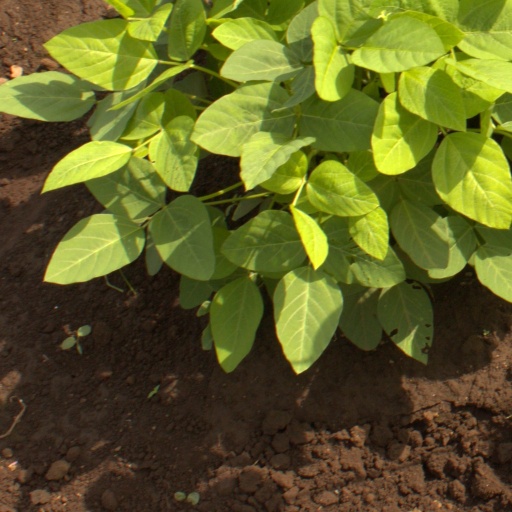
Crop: soybean